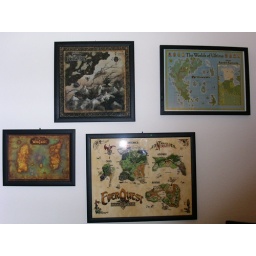
Three cloth and one paper map from computer games. These hang in our computer room.